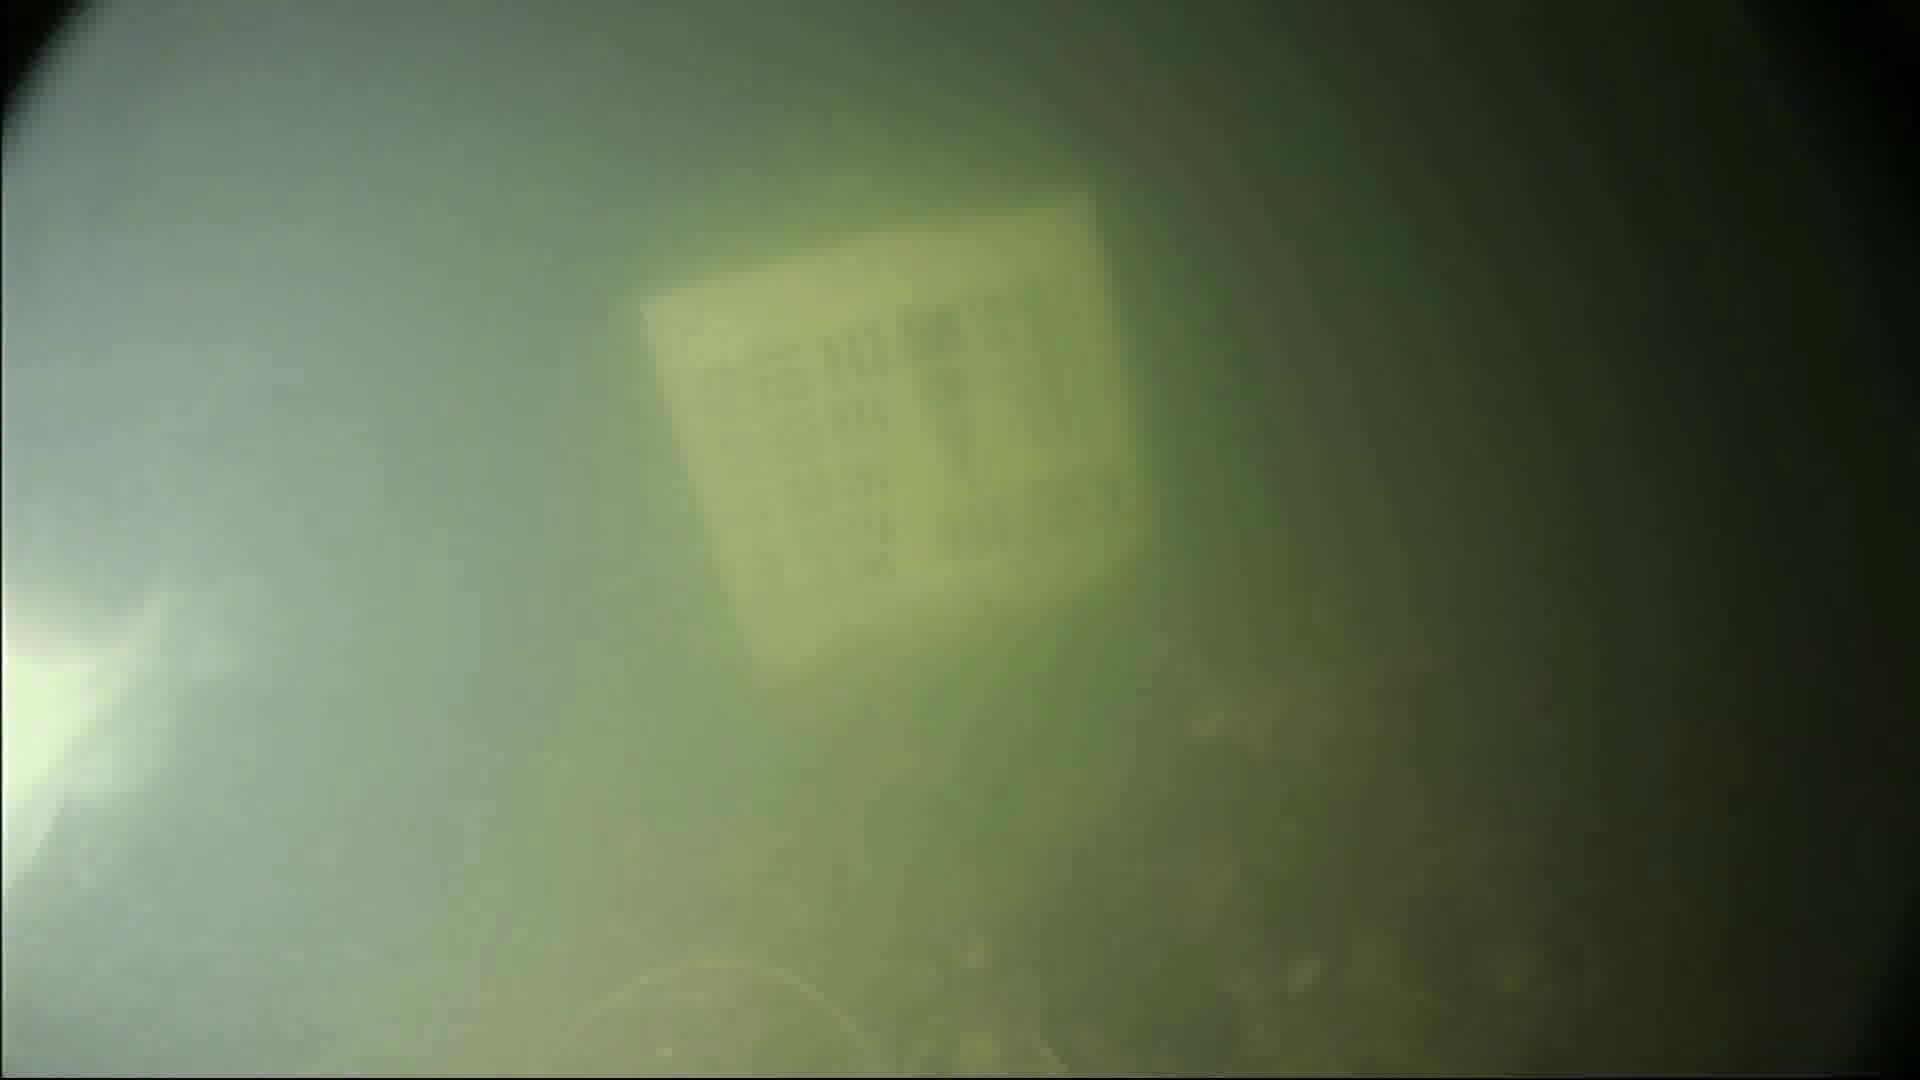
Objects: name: fish